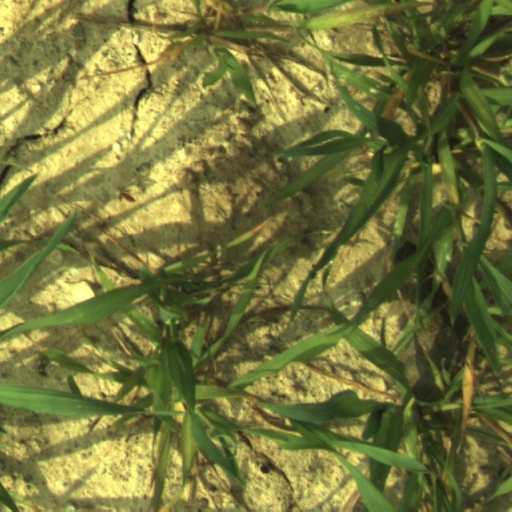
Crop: wheat